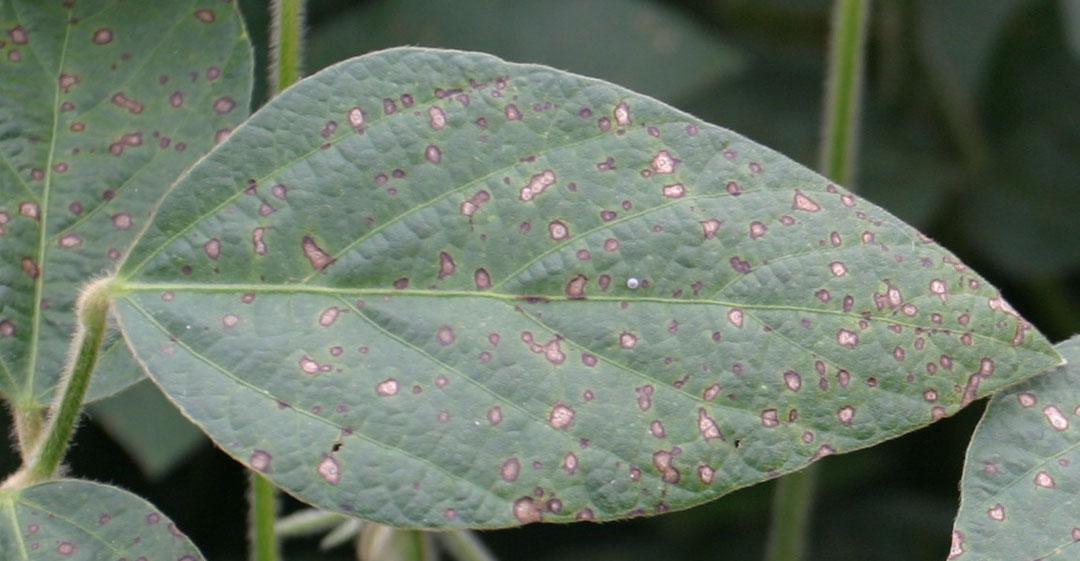
Plant: Soybean
Disease: soybean frog eye leaf spot